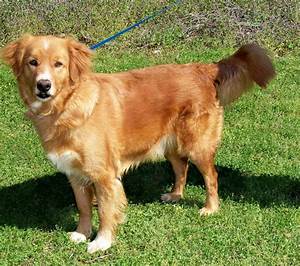
Label: dog